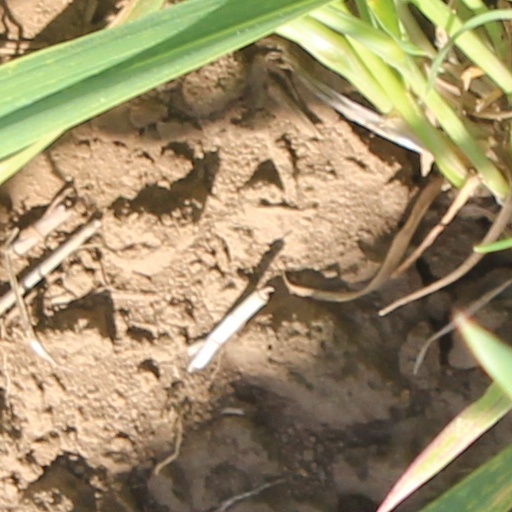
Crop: wheat